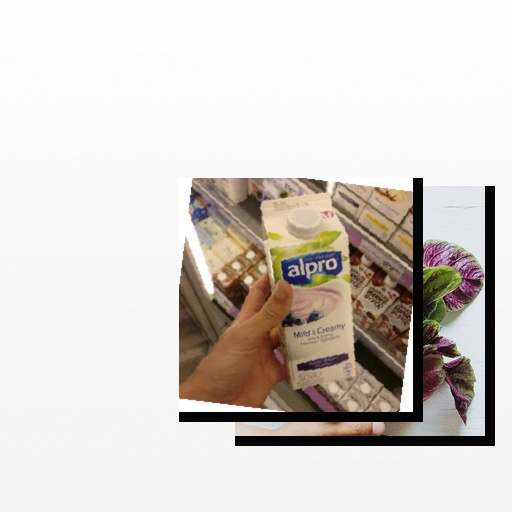
Food items: blueberry_soy_yogurt, amaranth